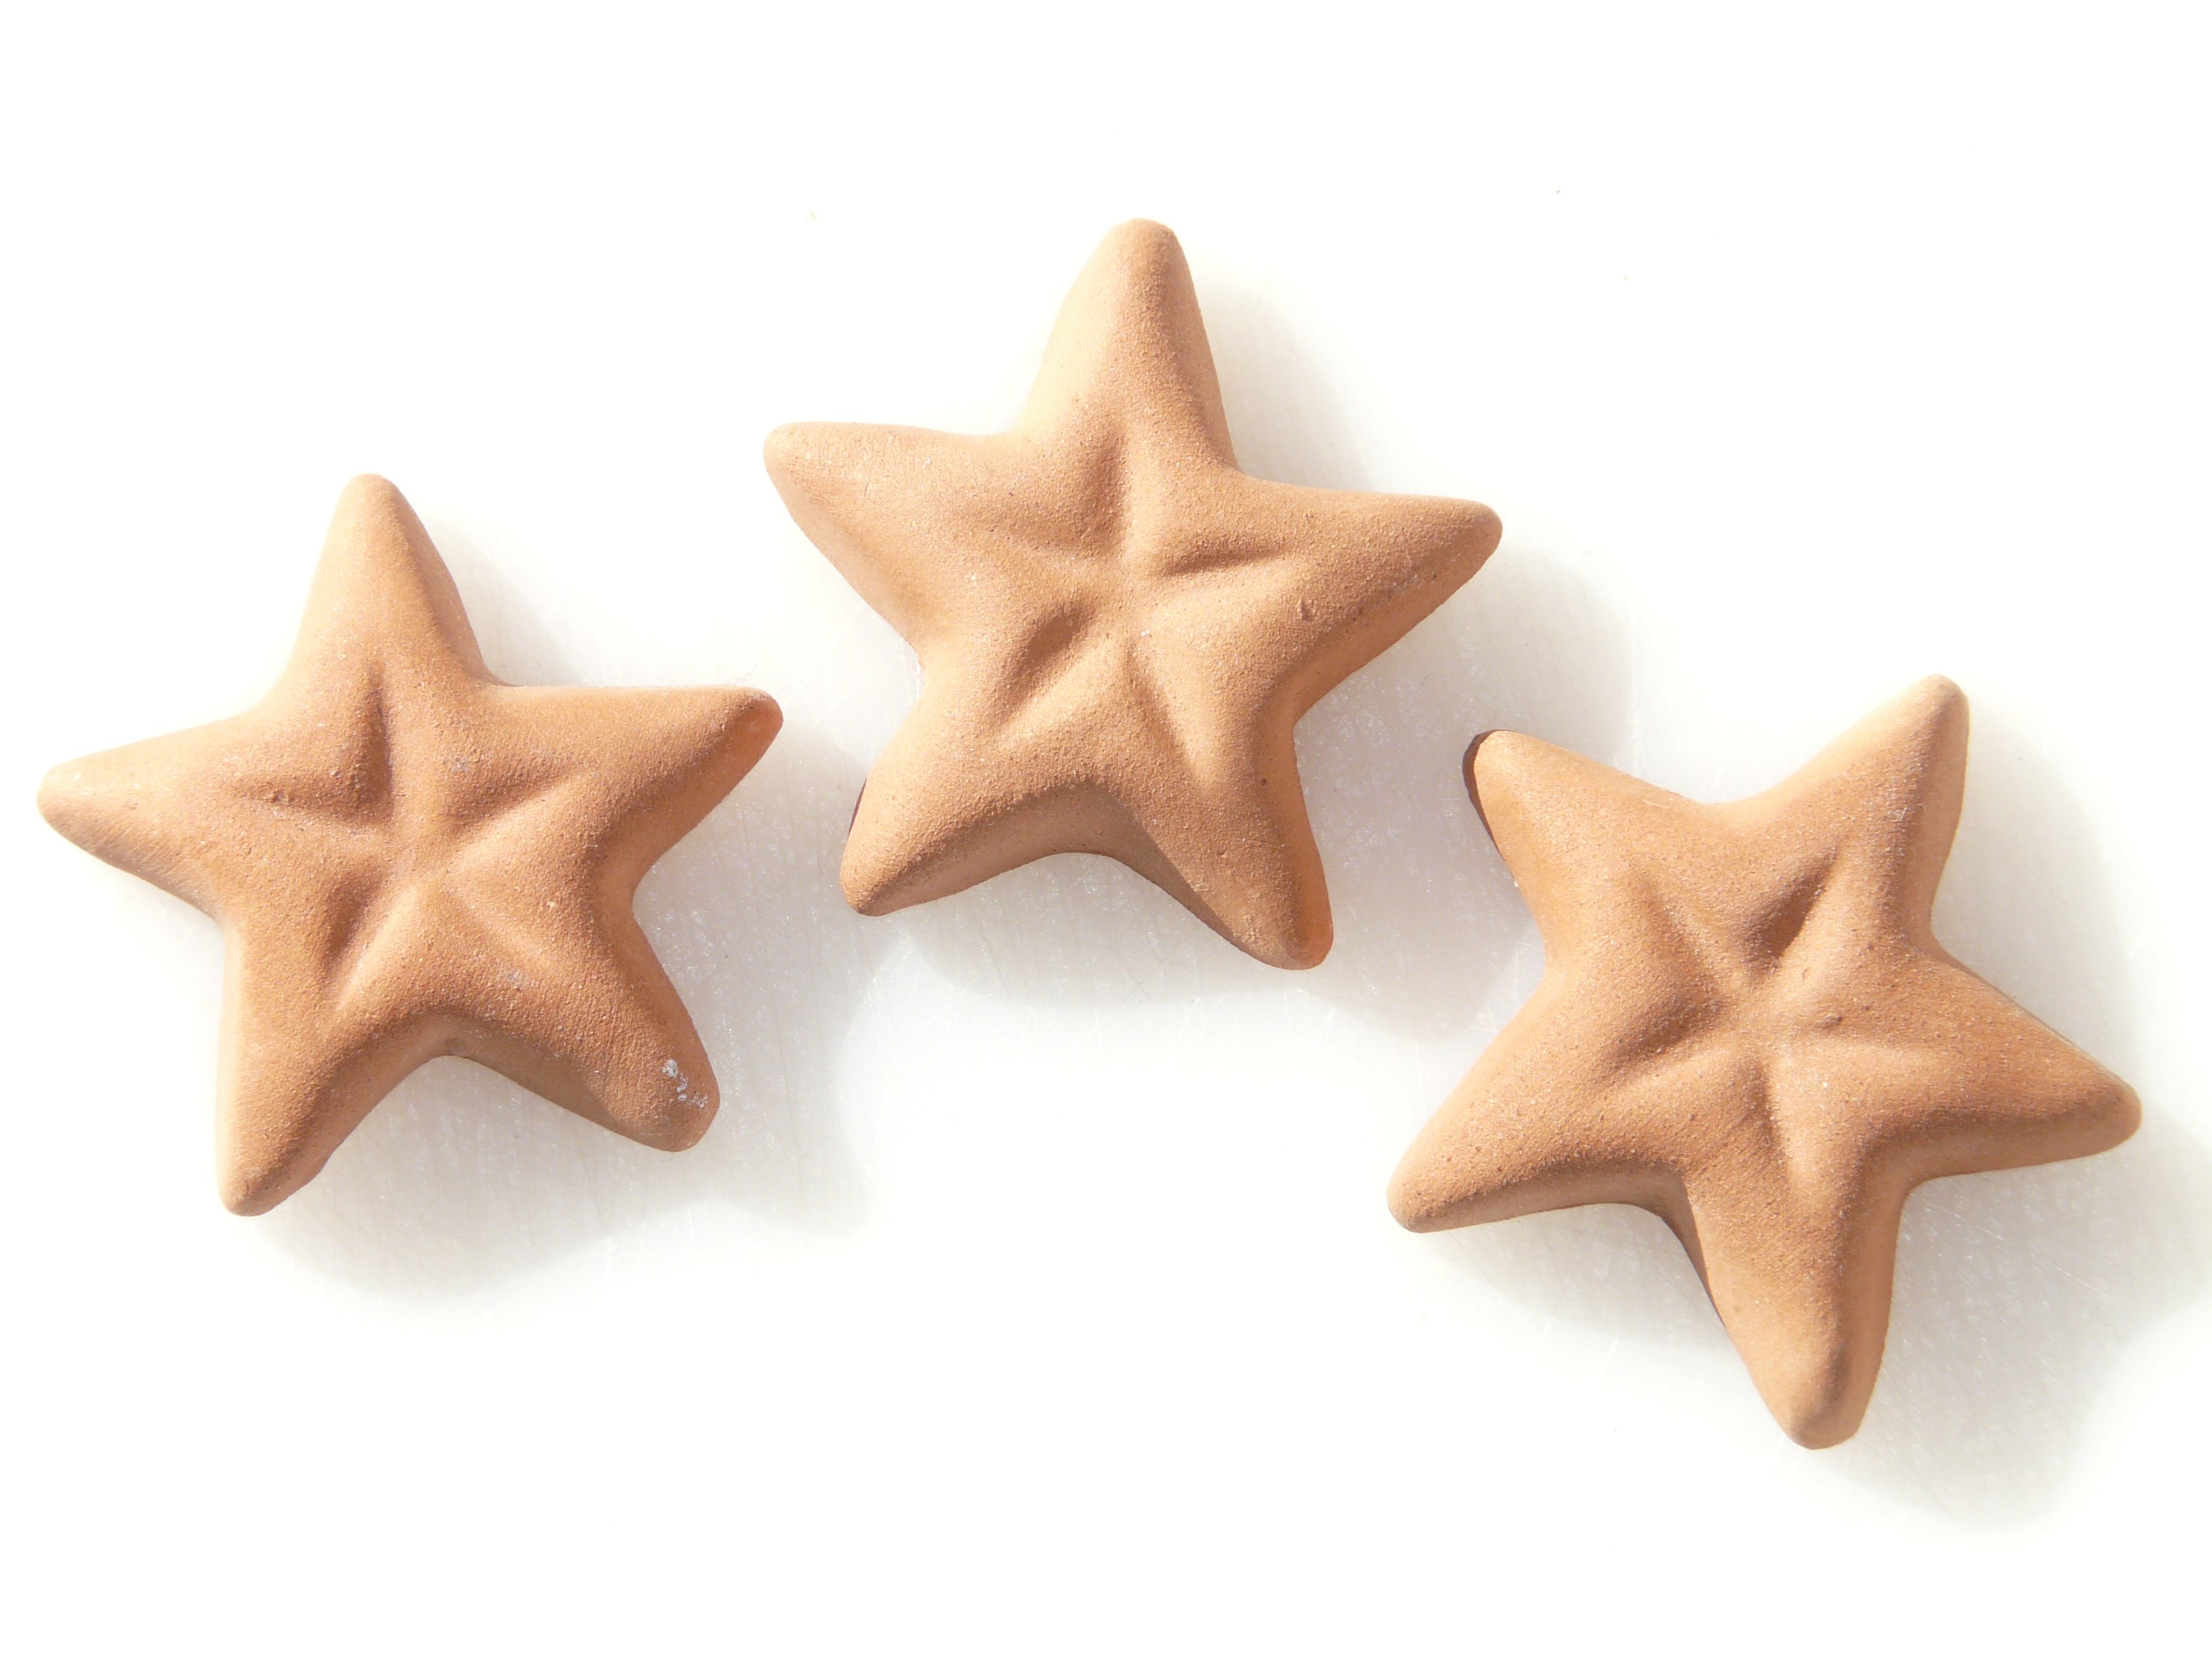
dessert, starfish, food, petal, icing, echinoderm, flavor, christmas decoration